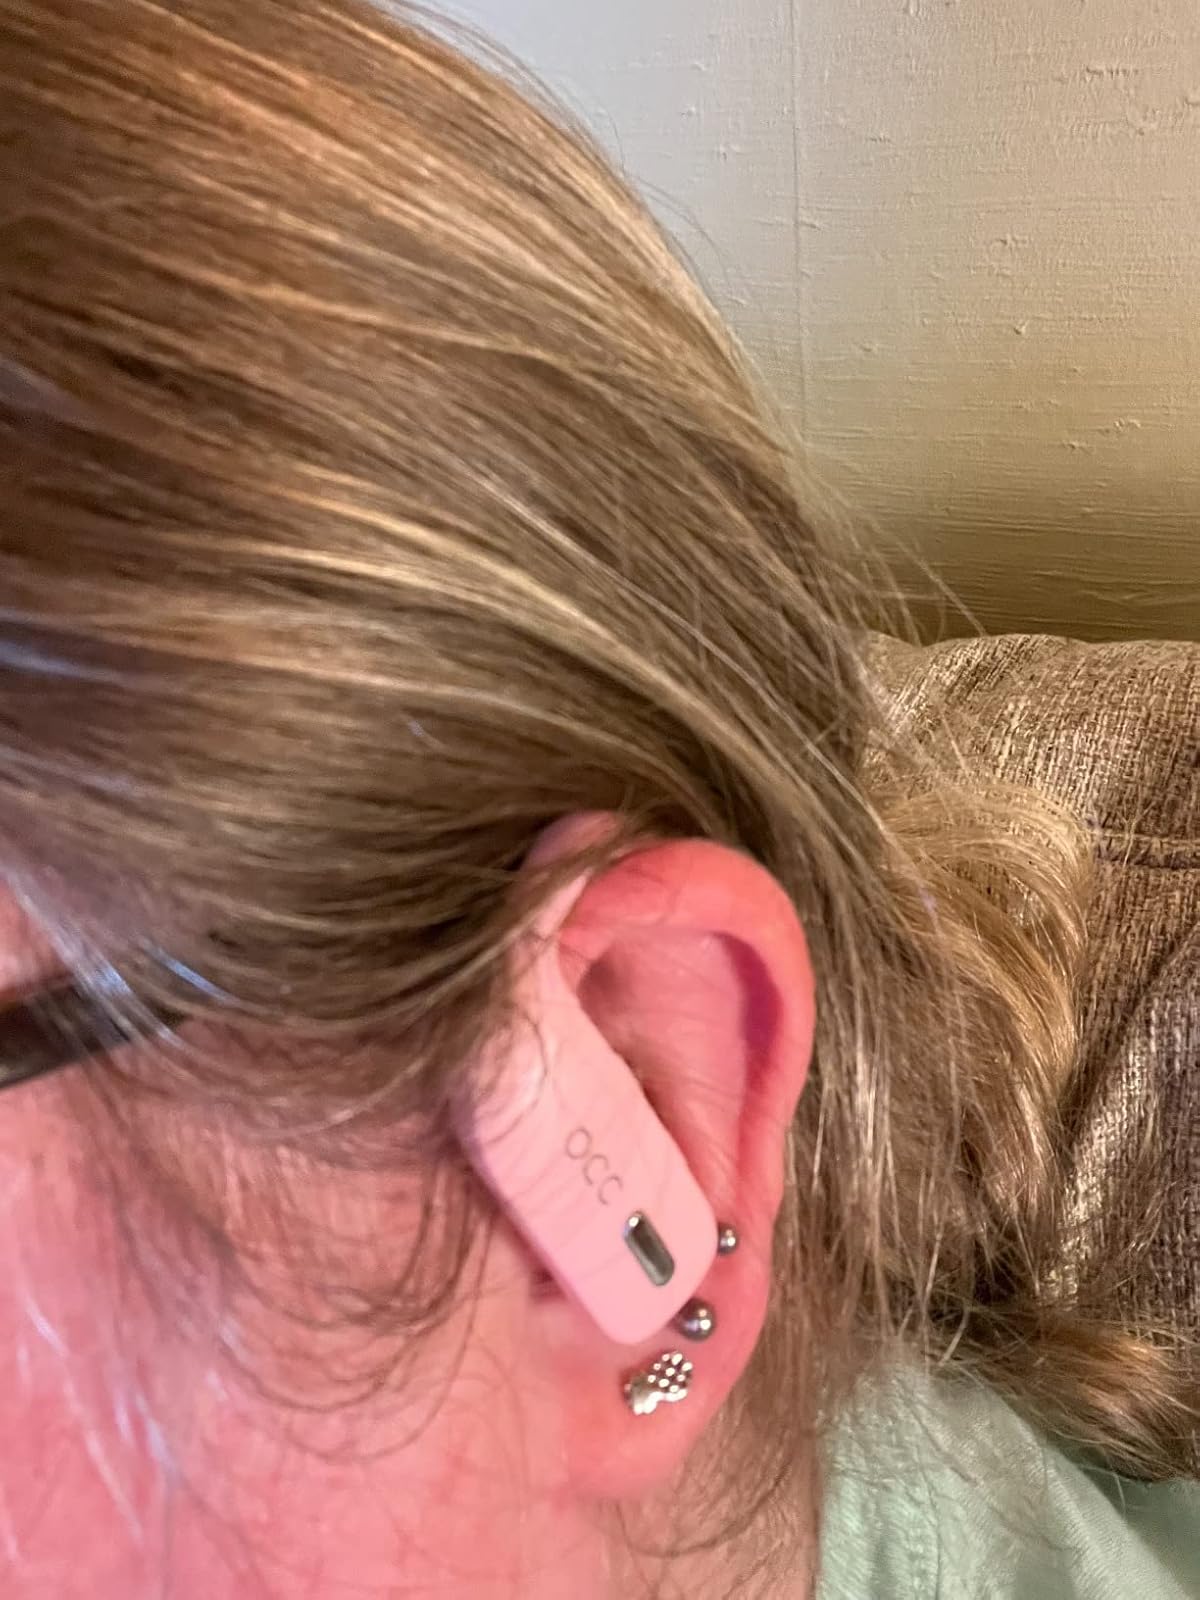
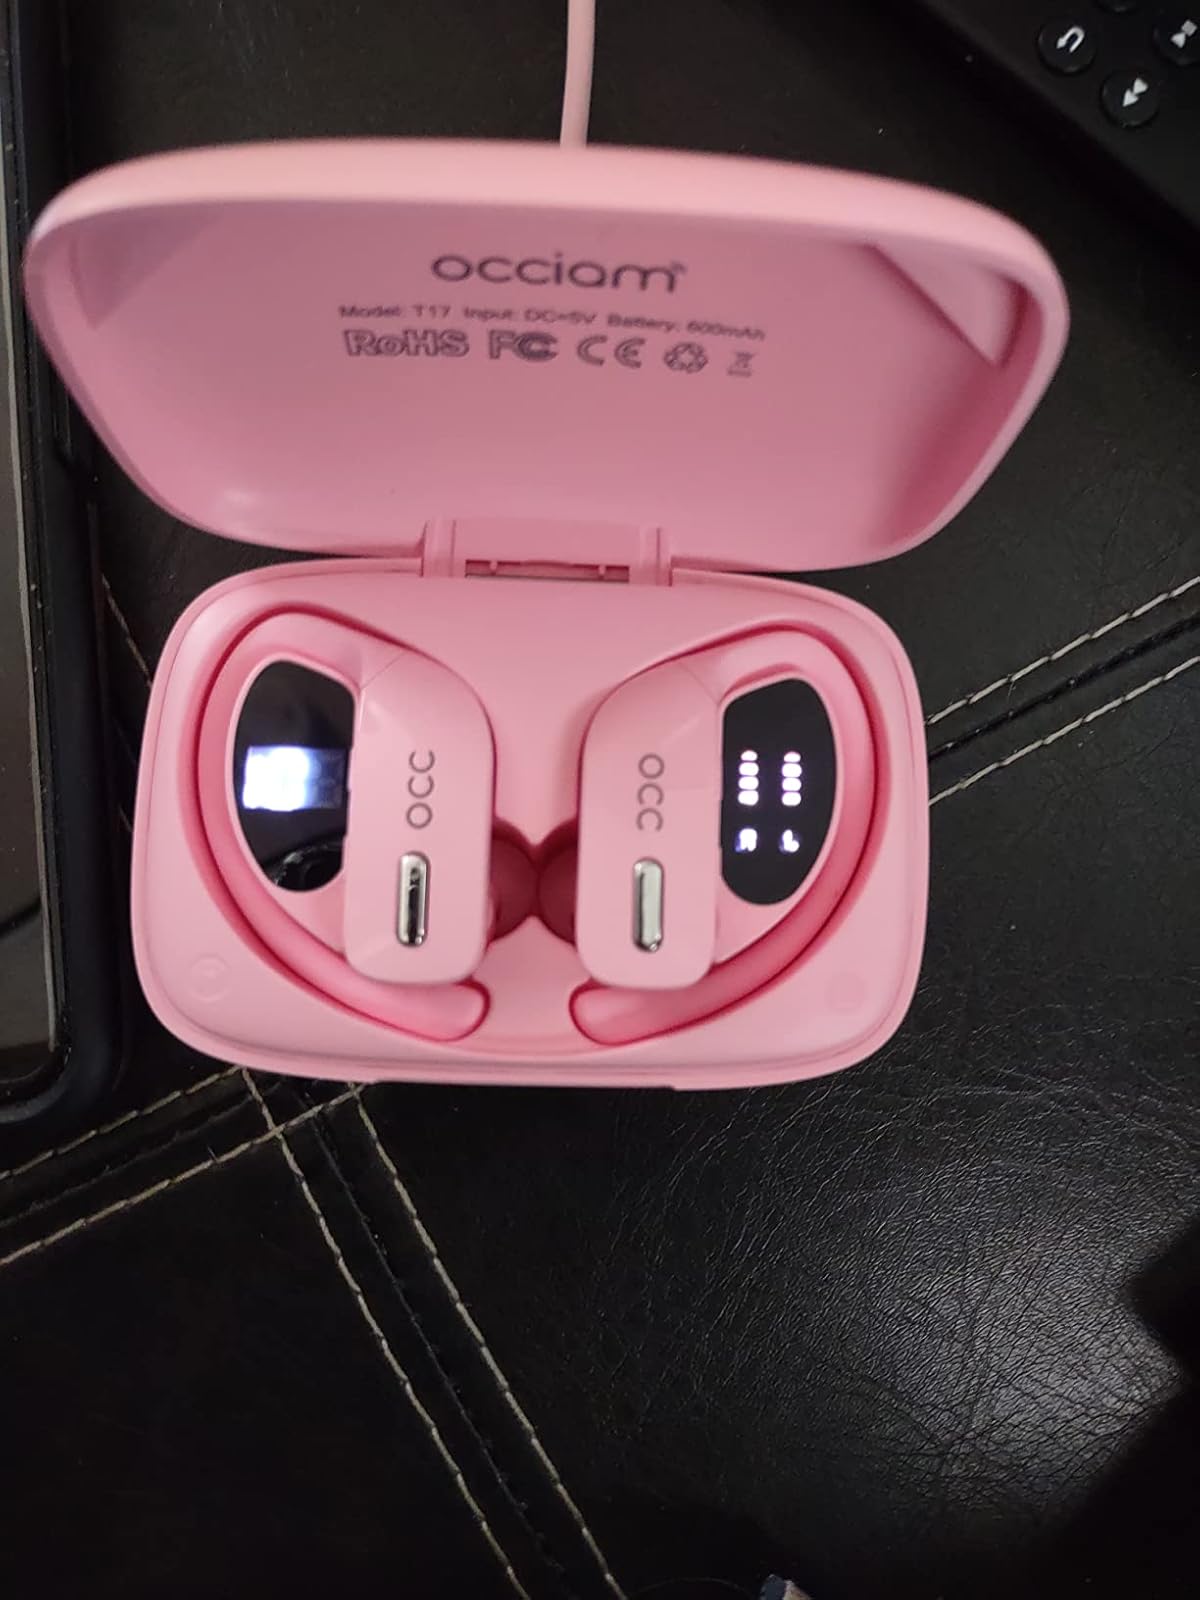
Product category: earbuds
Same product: yes